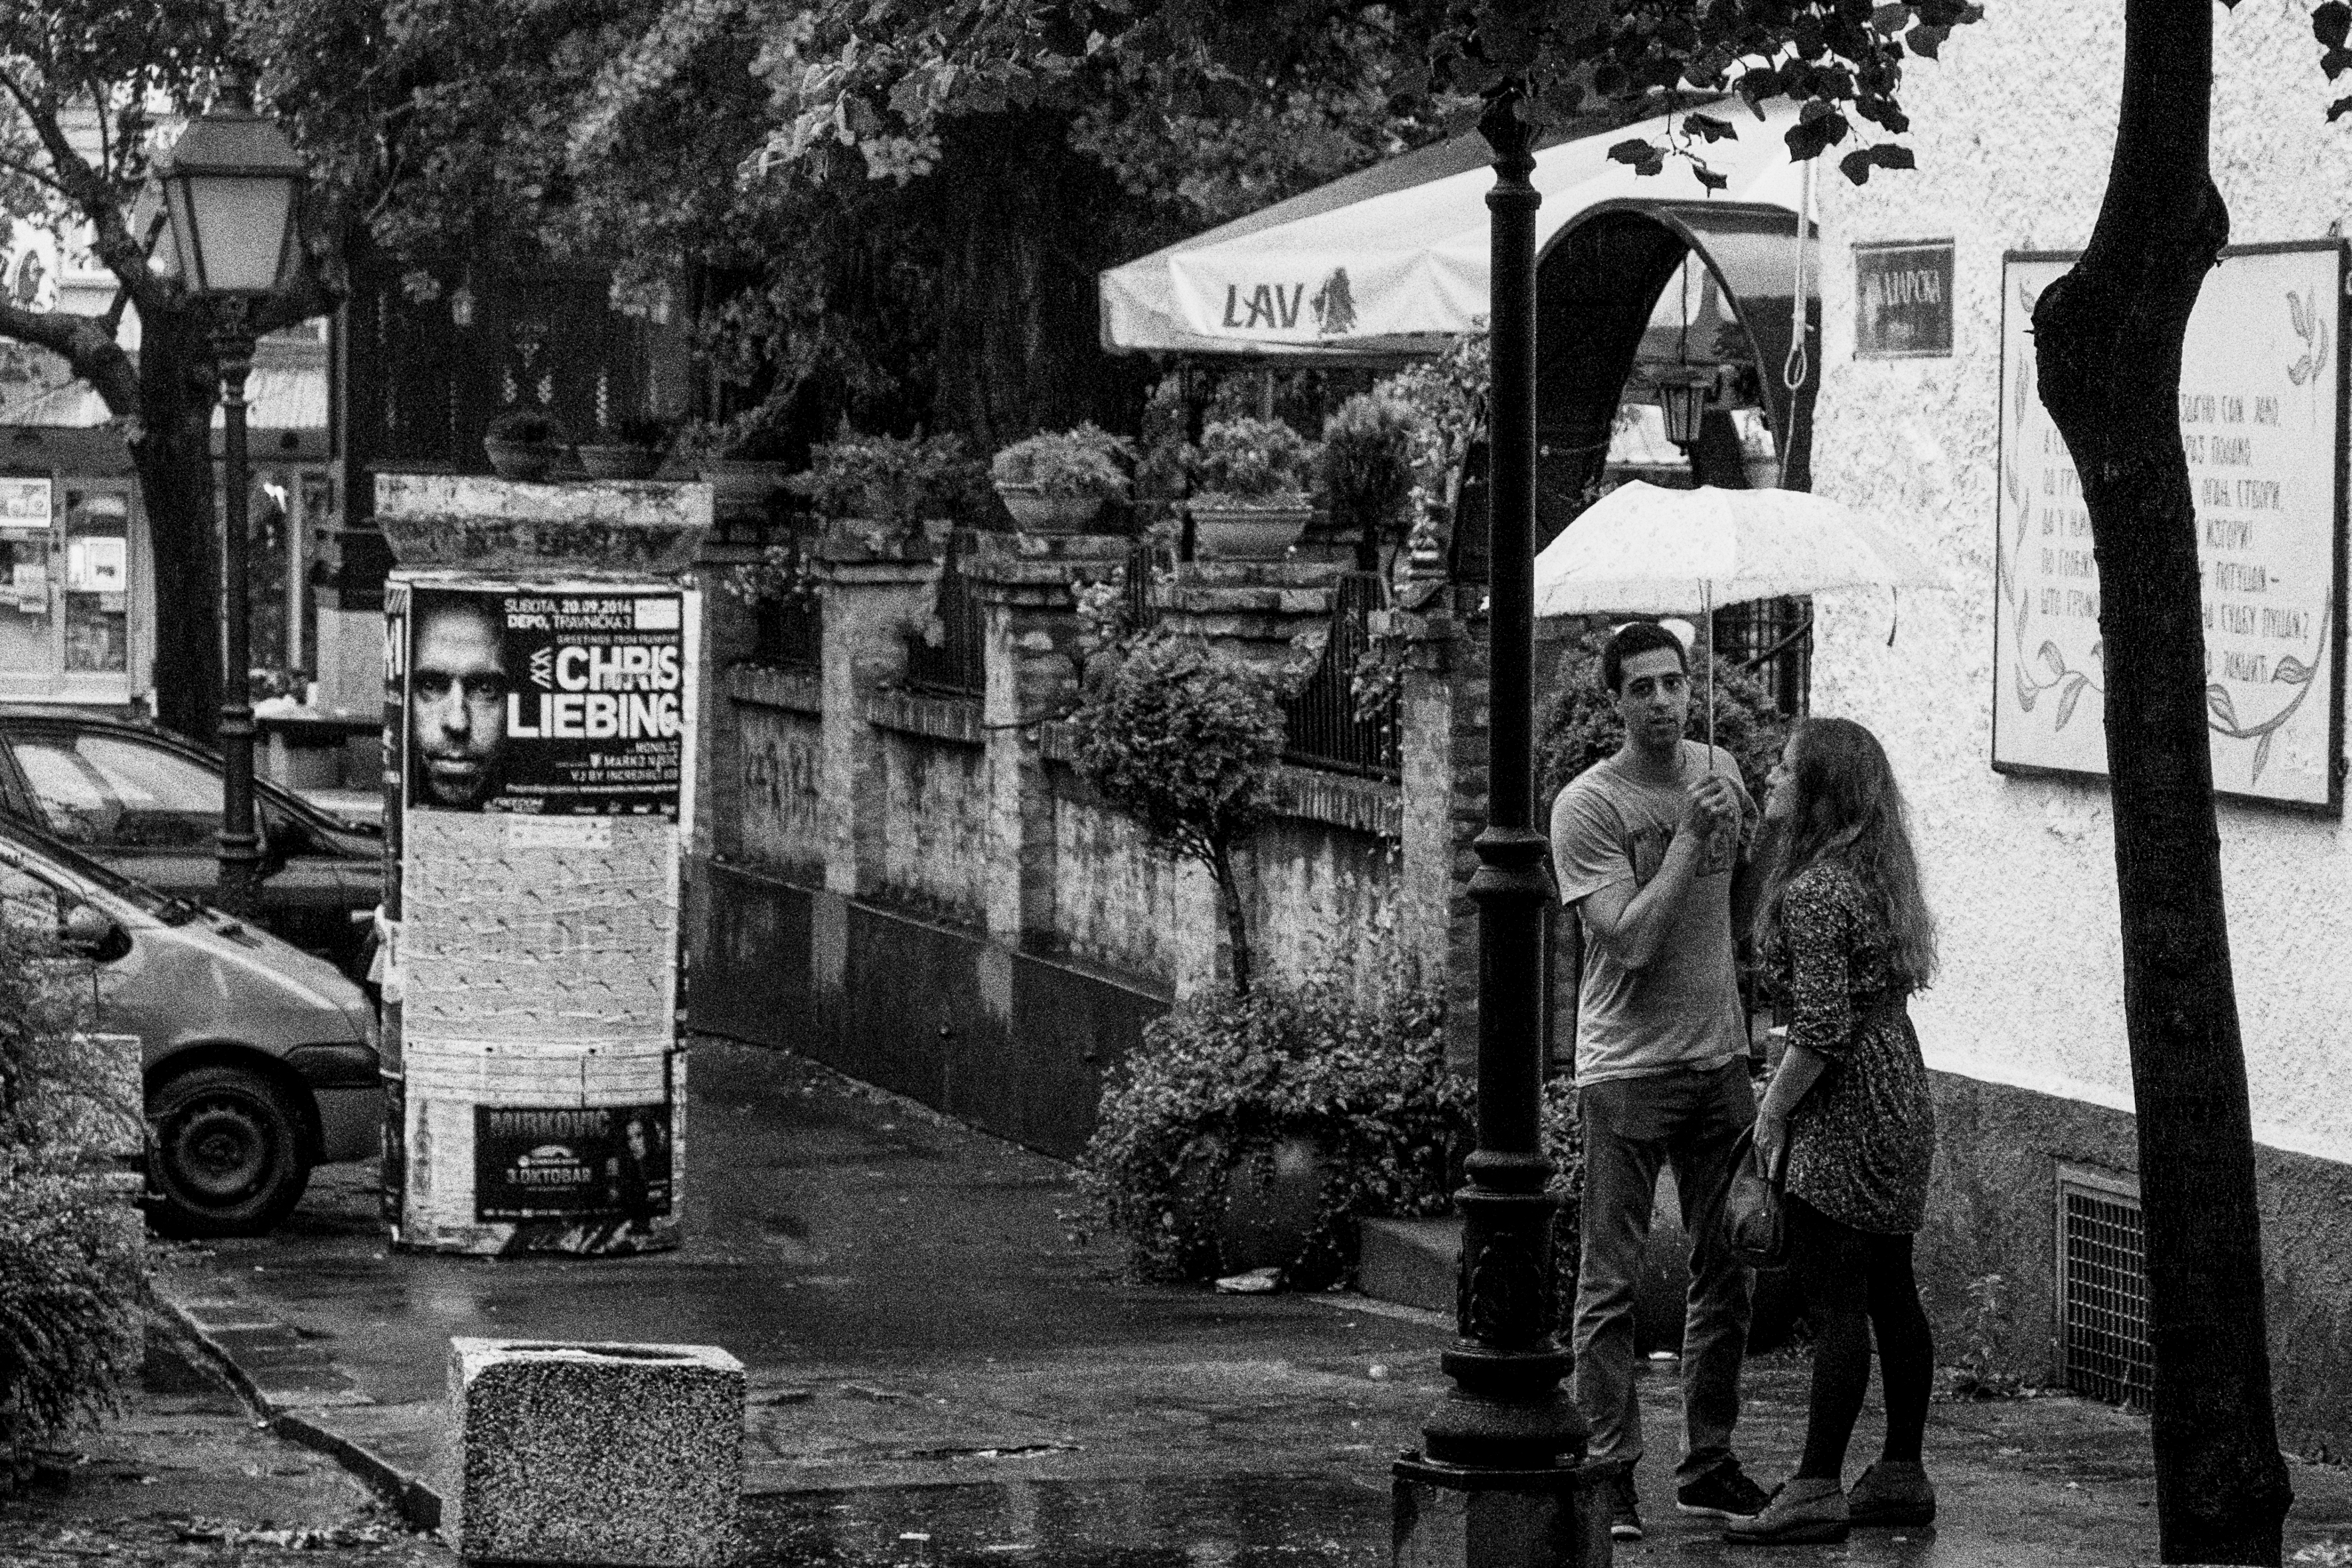
black and white, people, road, street, photography, urban, travel, fujifilm, black, monochrome, bw, blackandwhite, blackwhite, serbia, cool image, infrastructure, photograph, snapshot, noiretblanc, fuji, fujix, fujixe1, belgrade, urban area, monochrome photography